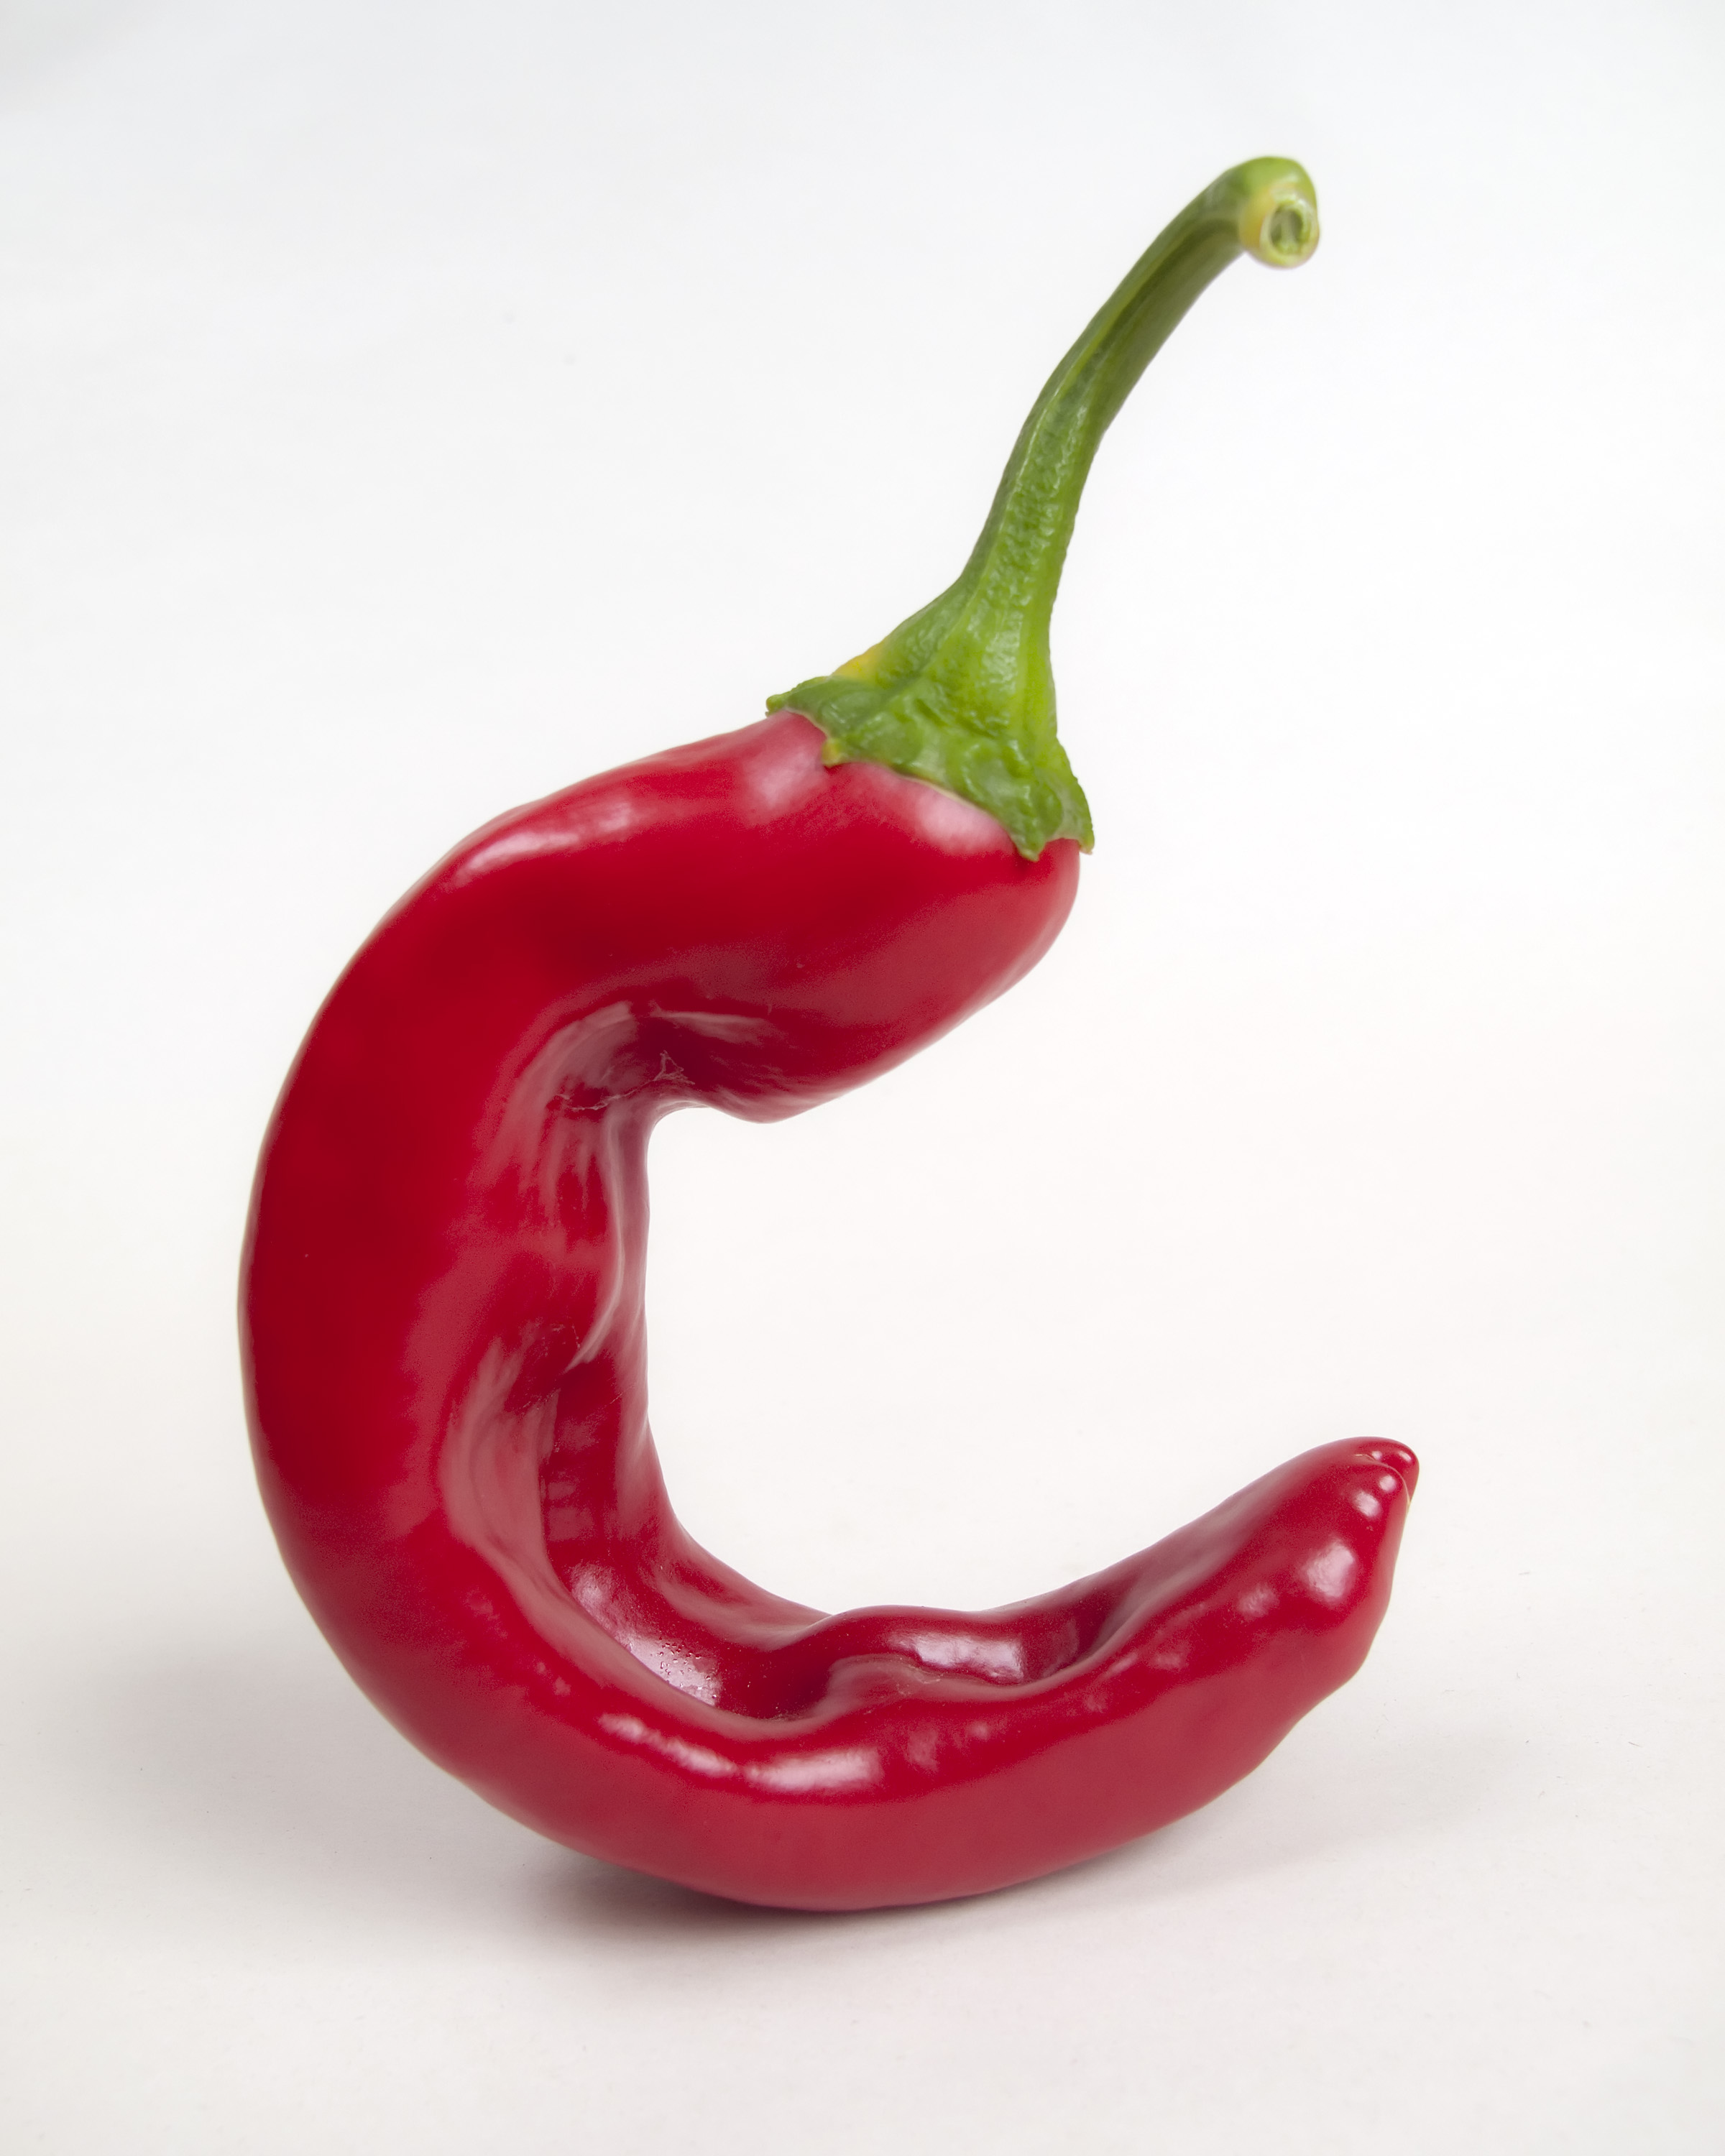
plant, fruit, food, red, produce, vegetable, bell pepper, captioncontest, flowering plant, chili pepper, cayenne pepper, land plant, peperoncini, bell peppers and chili peppers, pimiento